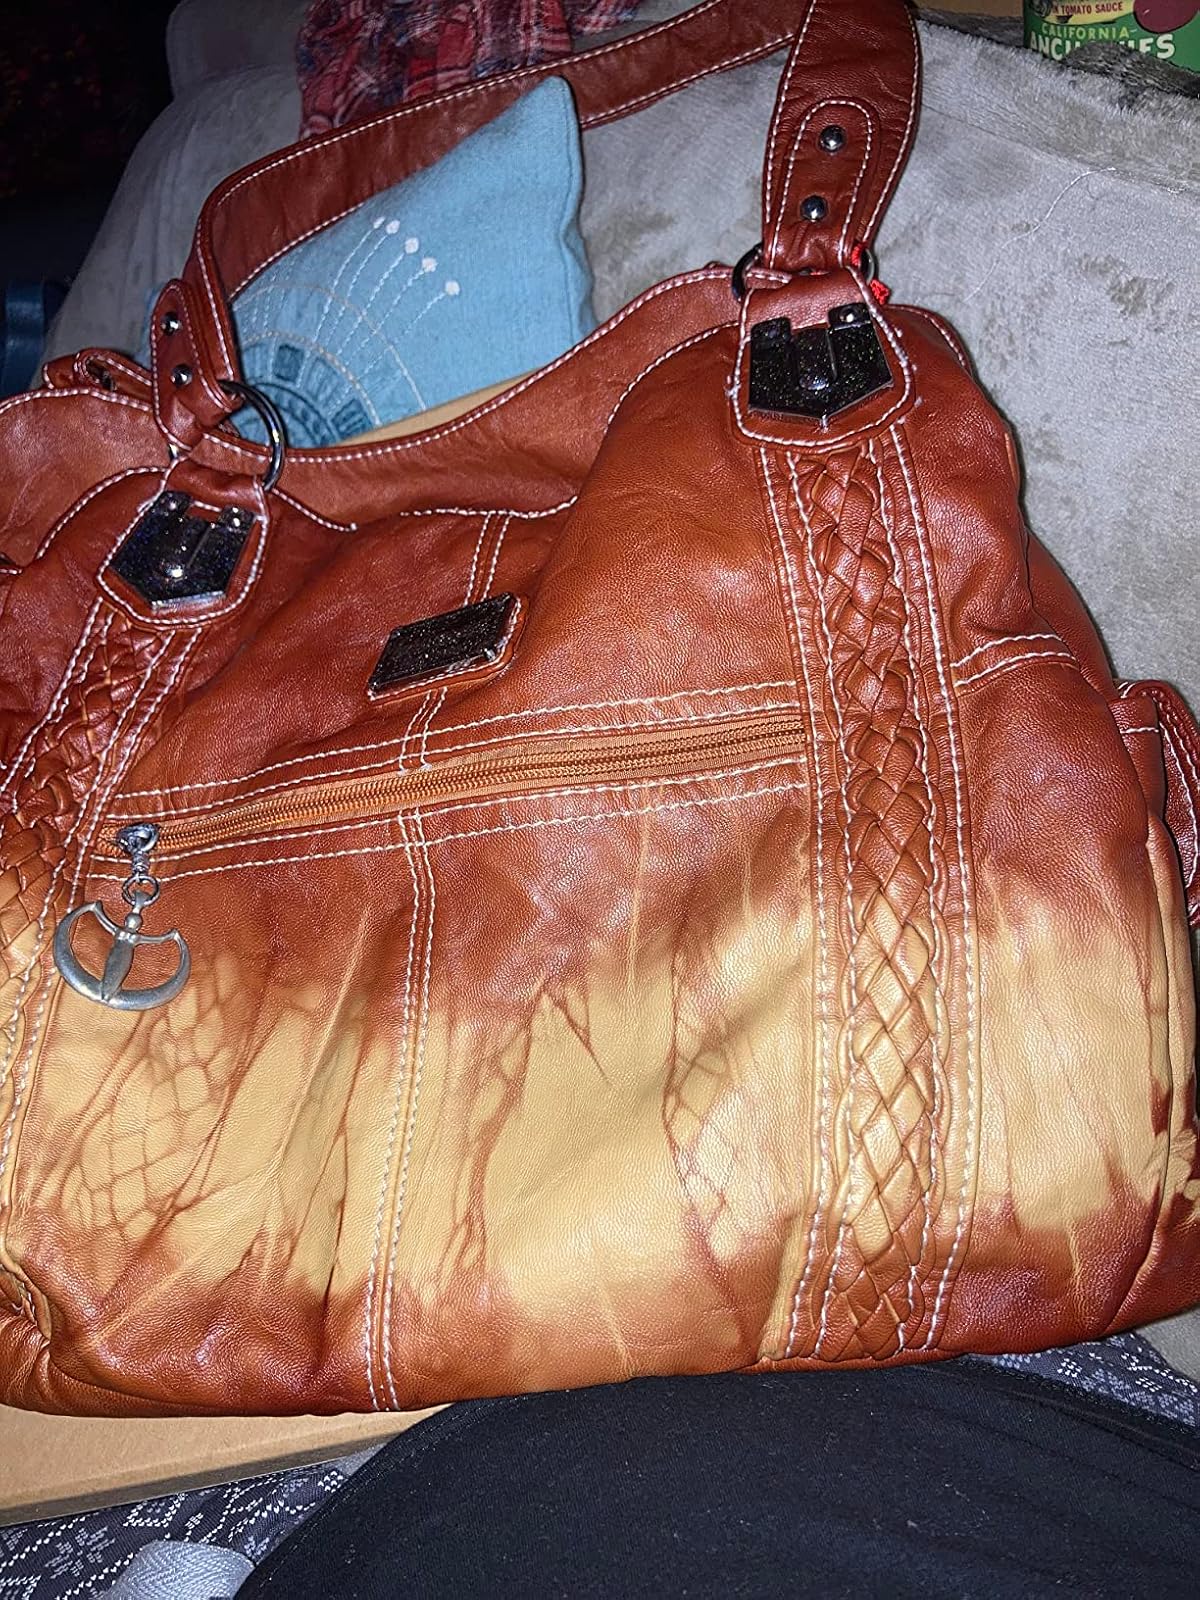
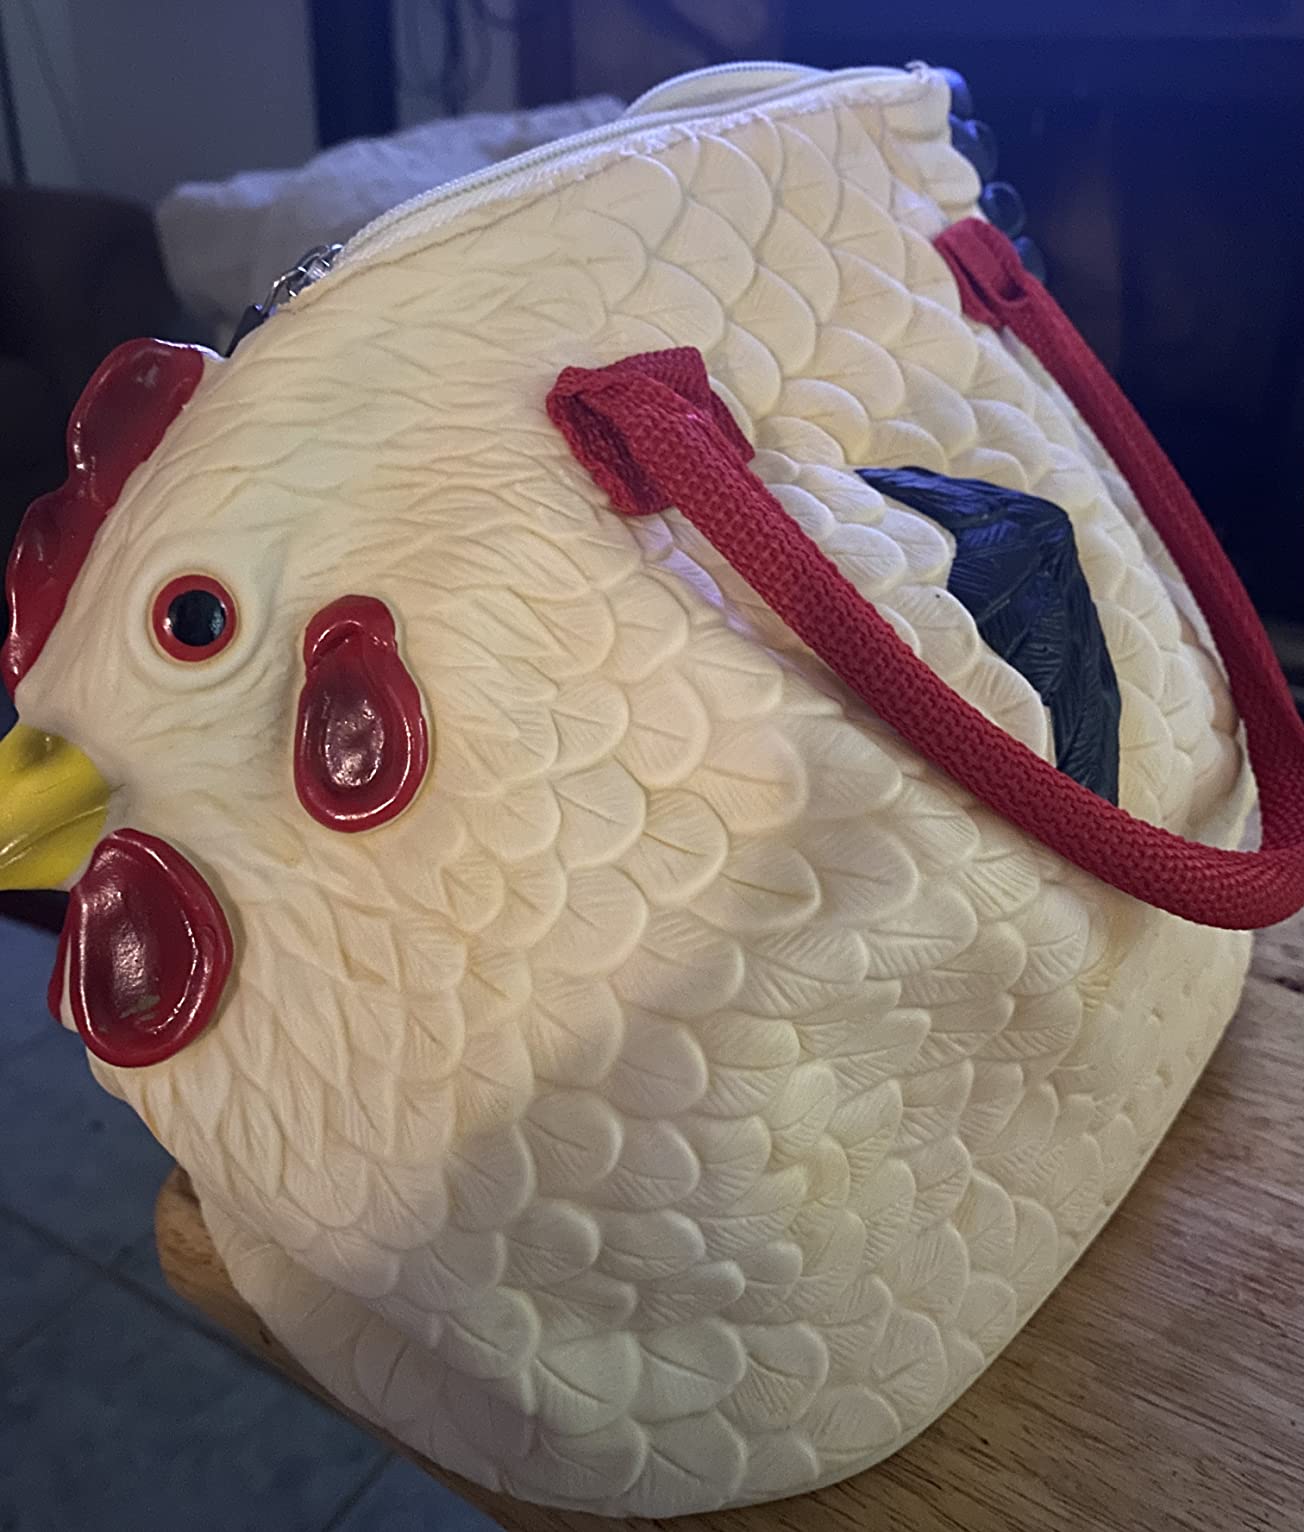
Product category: accessories_handbag
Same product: no